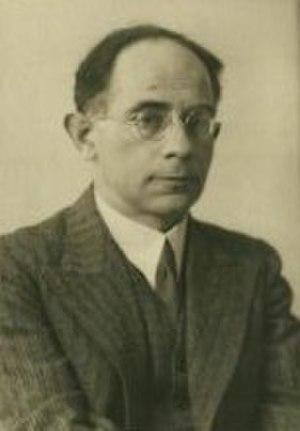
Paul Kornfeld est un écrivain et dramaturge représentant de l’expressionnisme littéraire allemand.